Keith Stansell

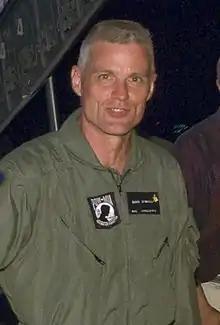
Keith Stansell, July 2, 2008

Keith Donald Stansell is an American Northrop Grumman employee who was captured by the Revolutionary Armed Forces of Colombia (Fuerzas Armadas Revolucionarias de Colombia, or FARC) and was held hostage from February 13, 2003, to July 2, 2008. He was rescued in Operation Jaque, along with the two other American contractors, Ingrid Betancourt, and eleven members of the Colombian security forces. On March 12, 2009, Stansell, Marc Gonsalves and Thomas Howes were each awarded the Secretary of Defense Medal for the Defense of Freedom.